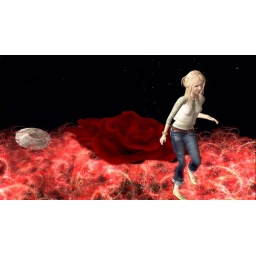
you can tp up into this box with beautiful flowers in it....